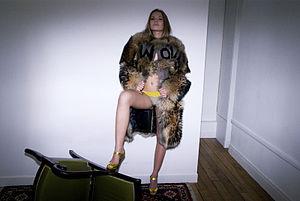
Viktor & Rolf est une maison de couture d'origine néerlandaise créée en 1993 par Viktor Horsting et Rolf Snoeren, qui forment un duo de stylistes néerlandais. Ils conçoivent un temps des collections de haute couture présentées à Paris, avant de se consacrer exclusivement au prêt-à-porter puis aux parfums. La marque revient comme « membre correspondant » dans le calendrier haute couture en janvier 2014.